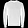
Label: Pullover